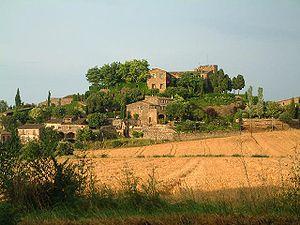
Foixà est une commune de la province de Gérone, dans la comarque de Baix Empordà, en Catalogne, en Espagne.